Georg Christian Oeder

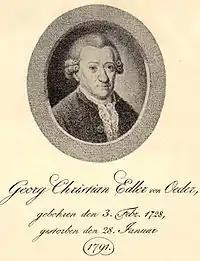
Georg Christian Oeder (copperplate 1793)

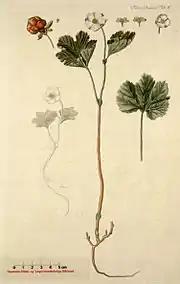
Plate 1 from "Flora Danica" fasc. 1 (1761); hand-coloured copperplate

Georg Christian Edler von Oldenburg Oeder (3 February 172828 January 1791) was a German-Danish botanist, medical doctor, economist and social reformer. His name is particularly associated with the initiation of the plate work "Flora Danica".